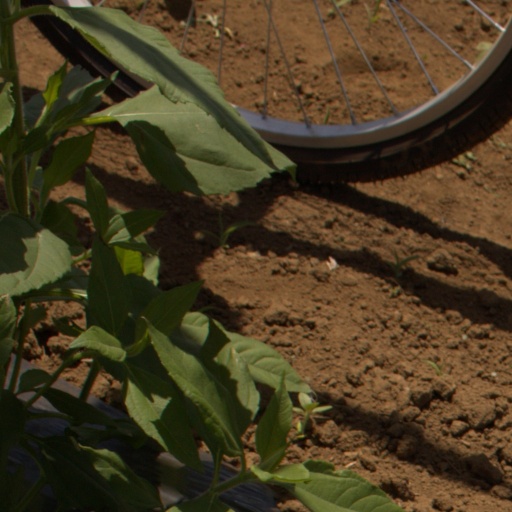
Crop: Jerusalem artichoke